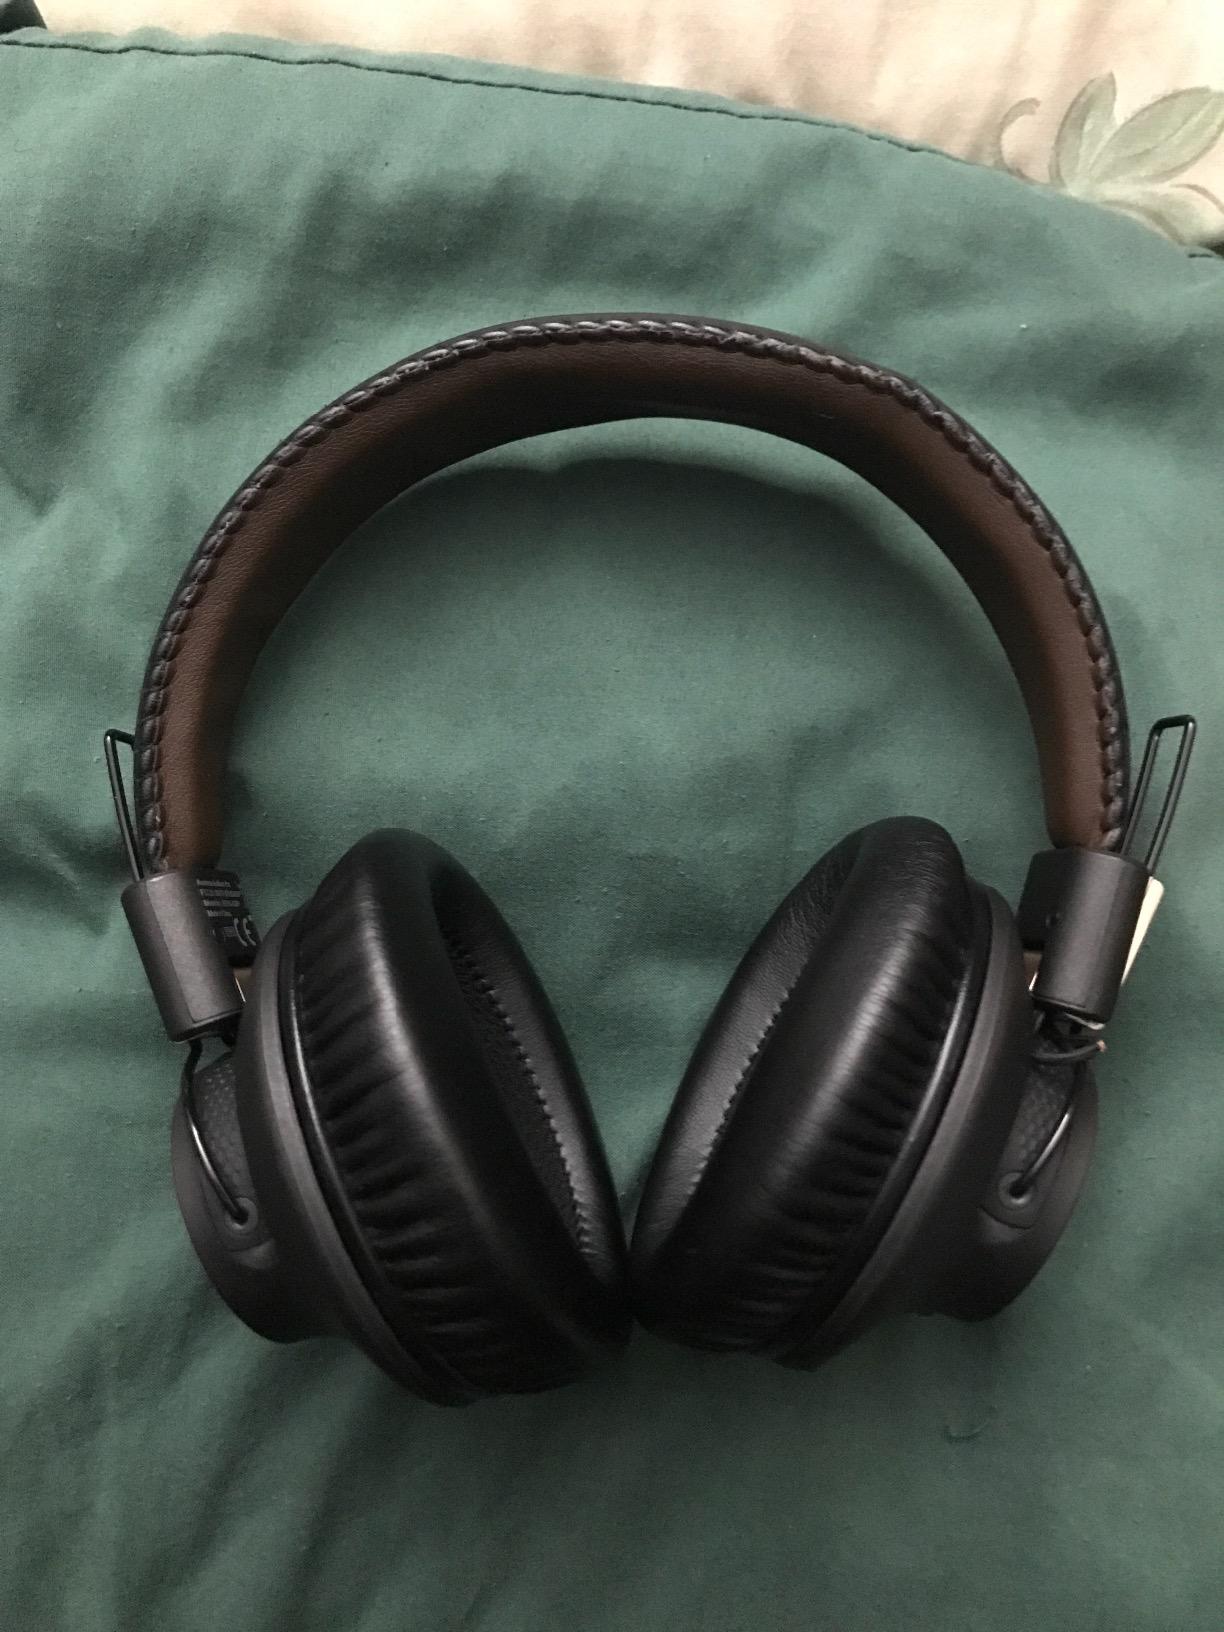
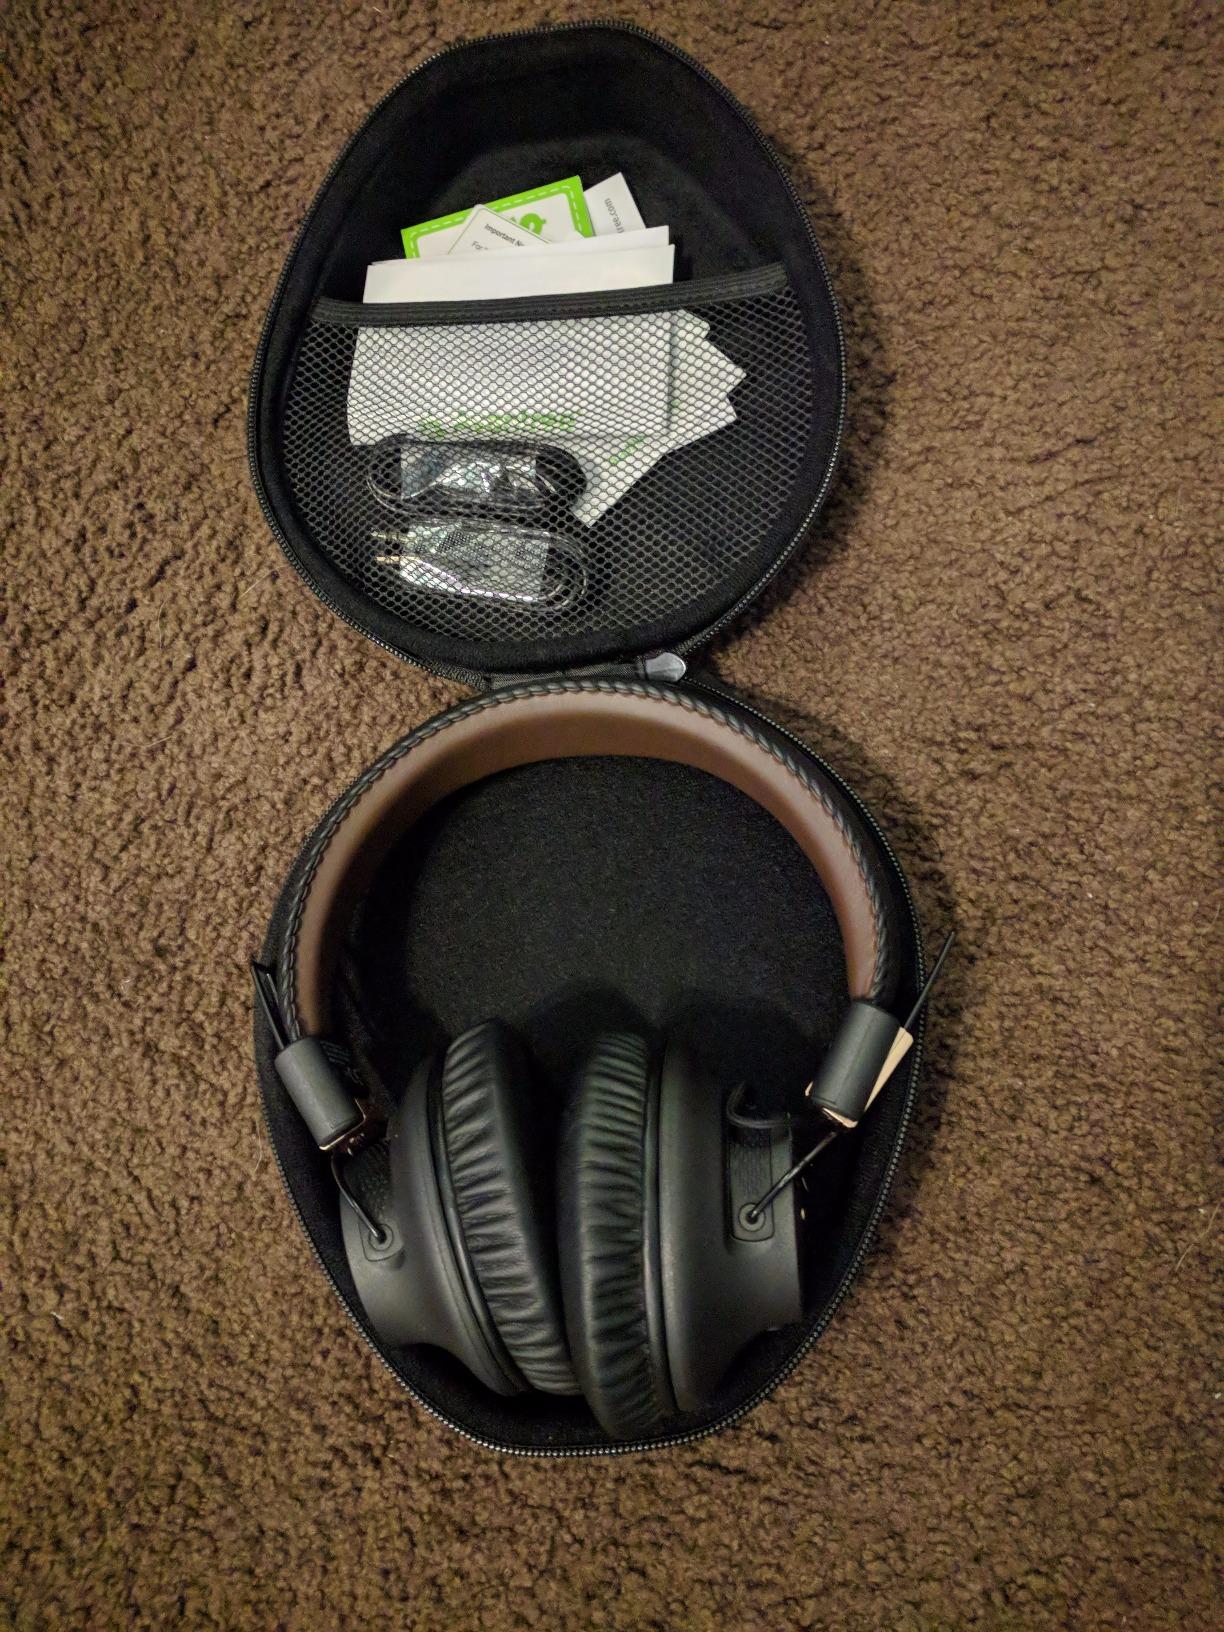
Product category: headphones
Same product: yes